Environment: real
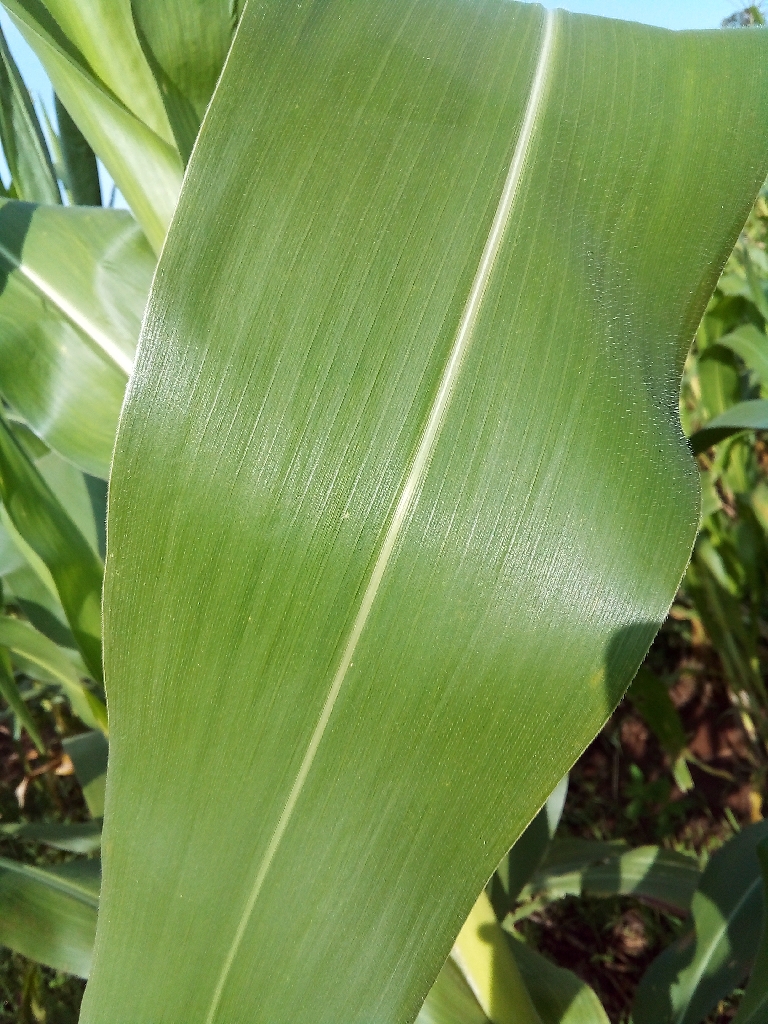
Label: healthy